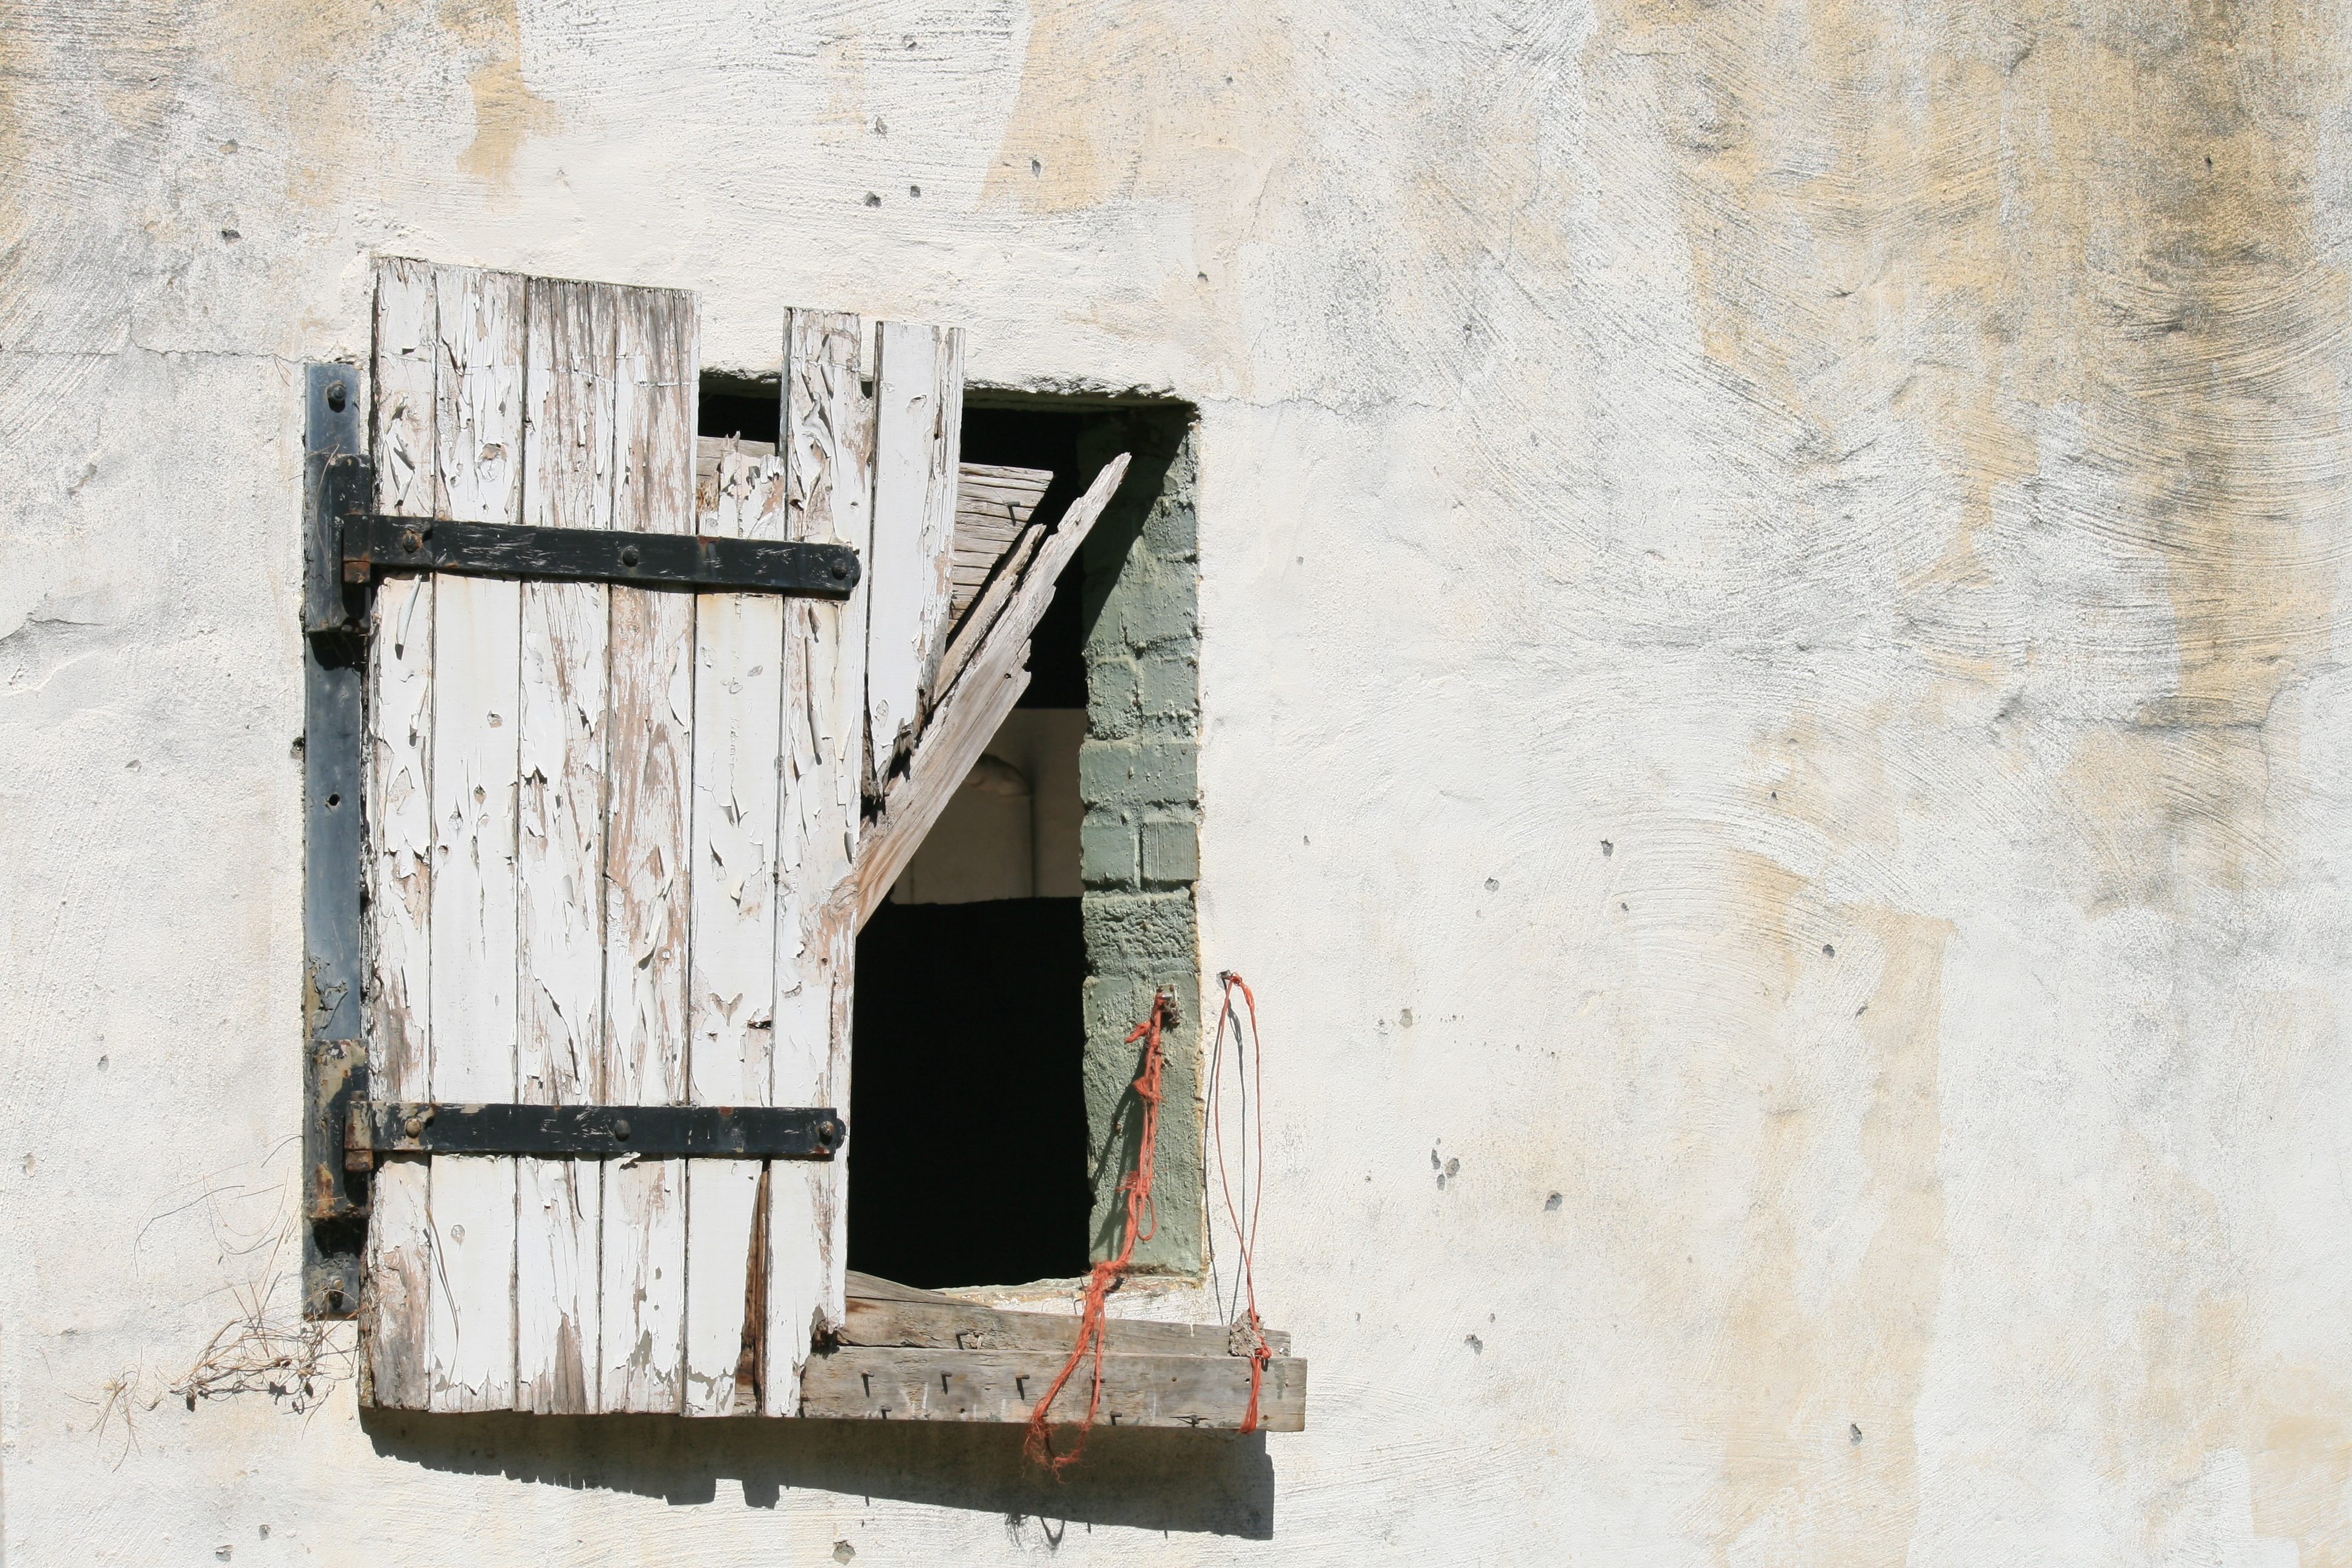
wood, white, farm, house, window, wall, color, exterior, material, art, aging, barn window, cape farm, wine farm, collapsing